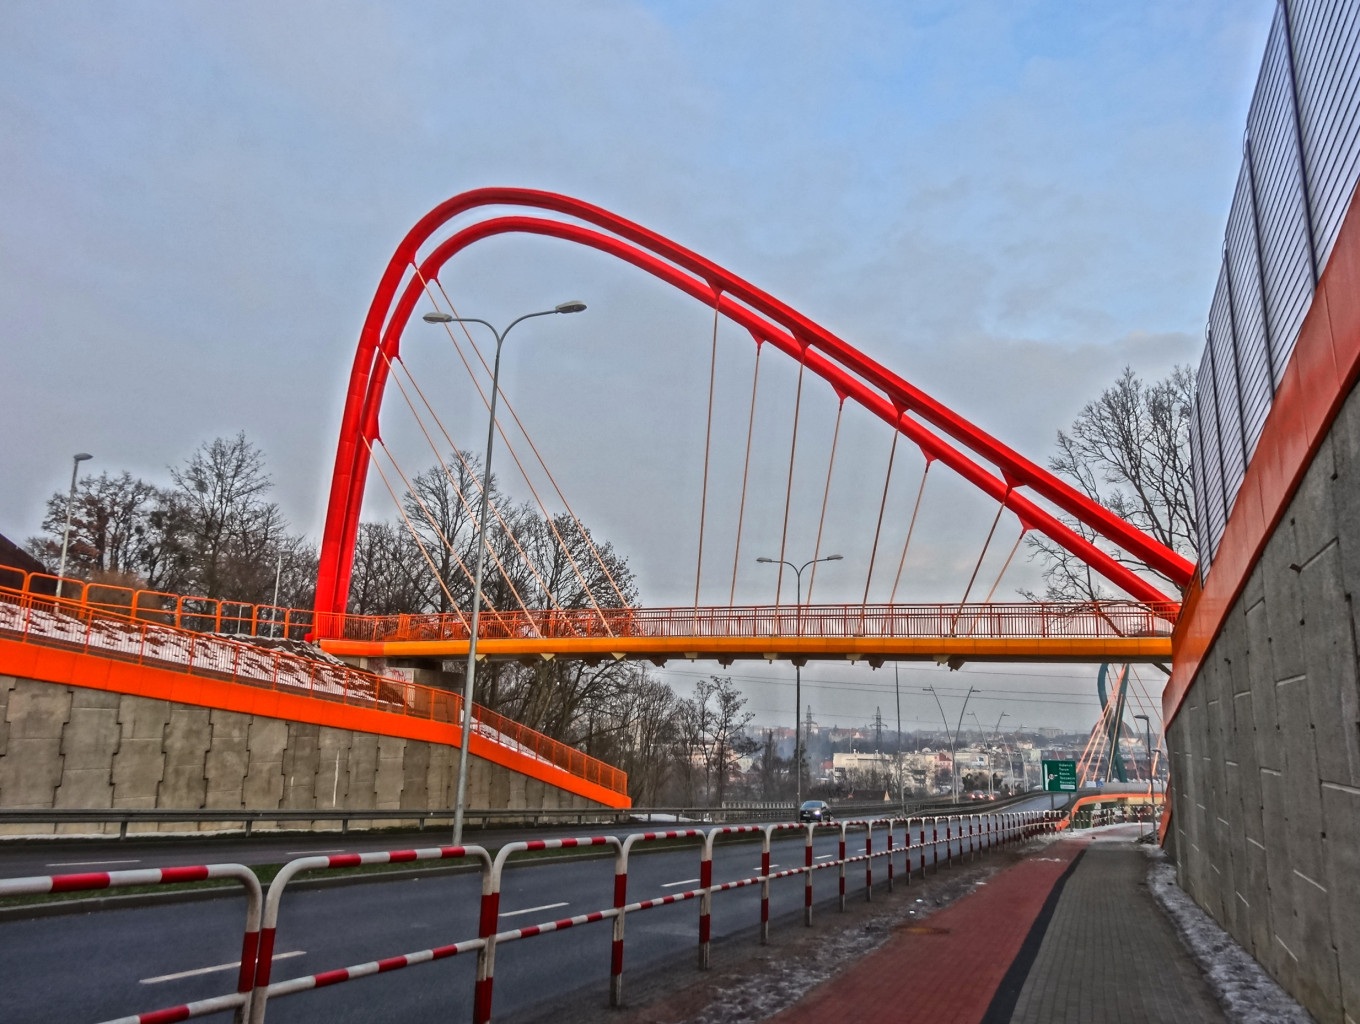
architecture, structure, bridge, crossing, highway, overpass, transport, amusement park, park, modern, stadium, roller coaster, infrastructure, footbridge, race track, cable stayed bridge, arch bridge, skyway, amusement ride, bydgoszcz, nonbuilding structure, sport venue, tied arch bridge